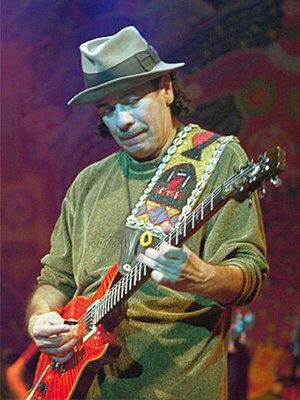
Navne i Rock and Roll Hall of Fame / Udøvende kunstnere
Navne i Rock and Roll Hall of Fame er en oversigt over de navne, der er optaget i Rock and Roll Hall of Fame i USA. Listen er ikke komplet, se den på Rock and Roll Hall of Fames liste over de optagne navne.